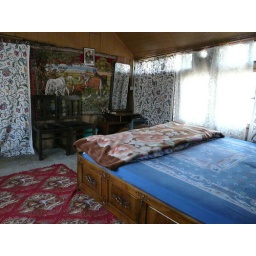
Bed room in house boat